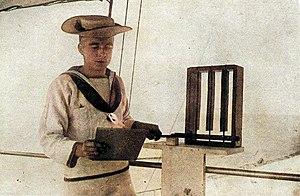
Radiotélégraphie: système de
Une lampe Aldis ou lampe à signaux est un projecteur spécialement conçu pour transmettre des signaux lumineux codés selon l'alphabet Morse dénommé SCOTT : Système de Communication Optique Tout Temps.